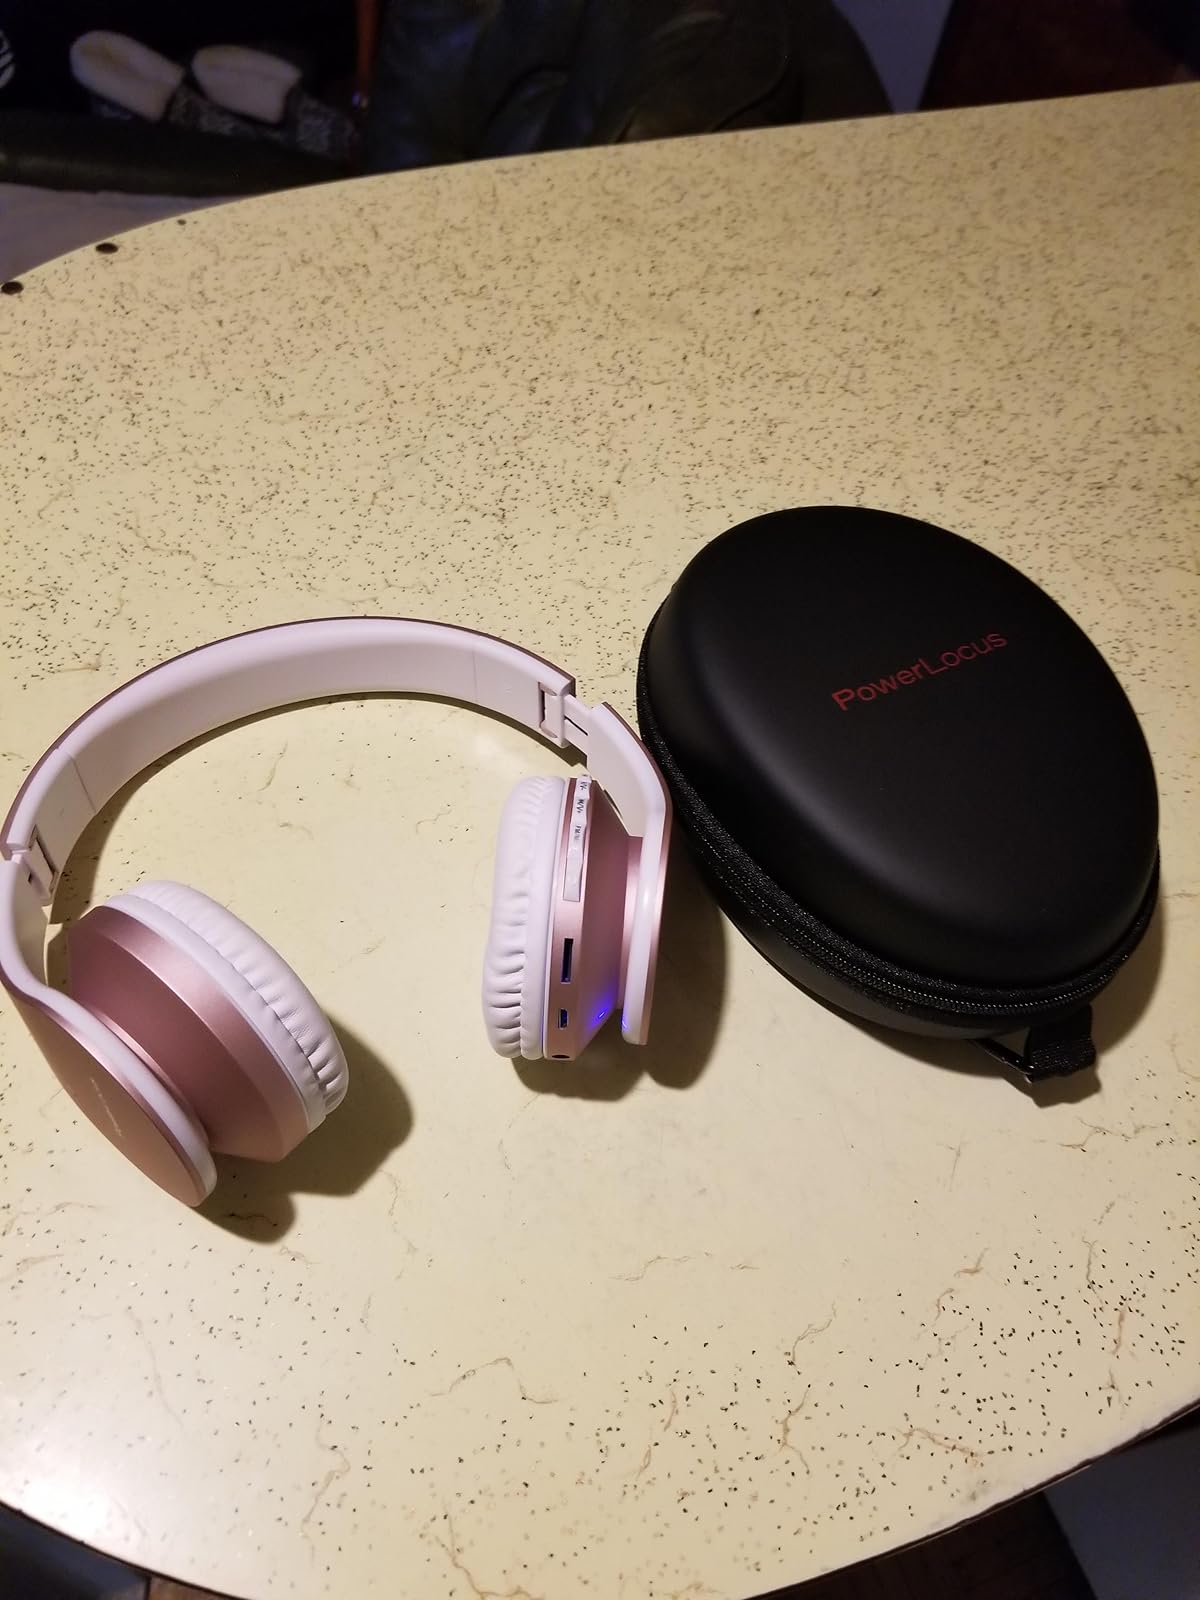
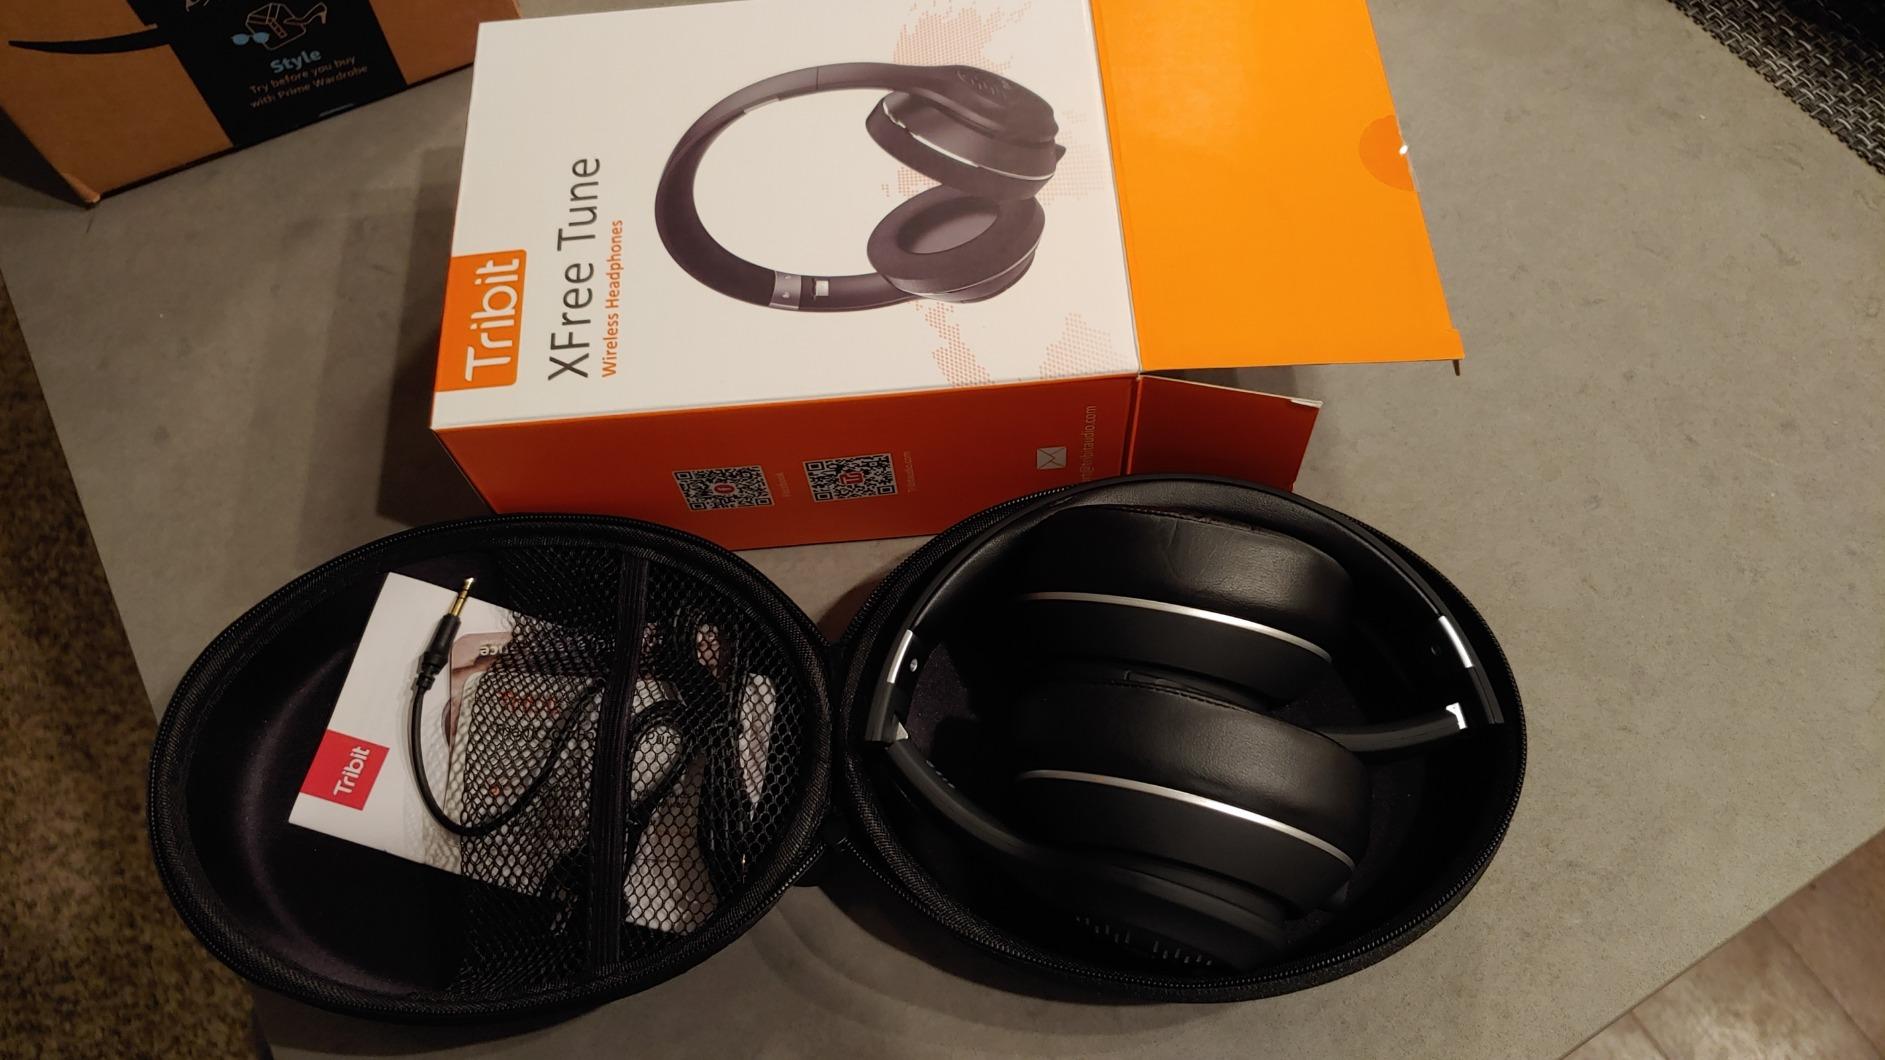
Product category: headphones
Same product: no